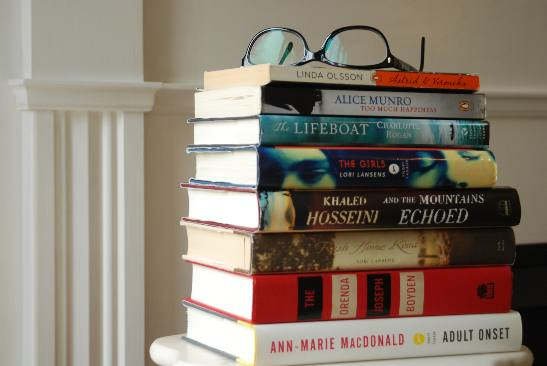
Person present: No